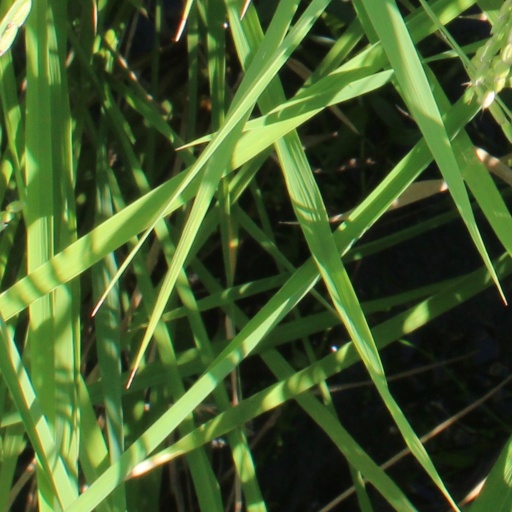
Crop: rice